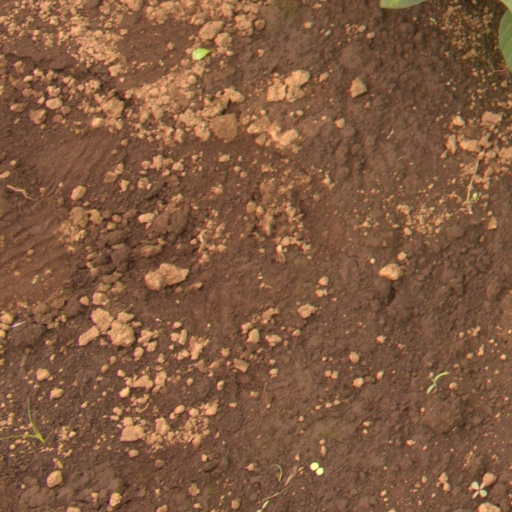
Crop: soybean